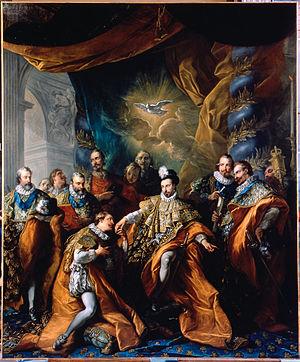
L’ordre du Saint-Esprit est un ordre de chevalerie français, fondé le 31 décembre 1578 par Henri III. Pendant les deux siècles et demi de son existence, il est l’ordre de chevalerie le plus prestigieux de la monarchie française.